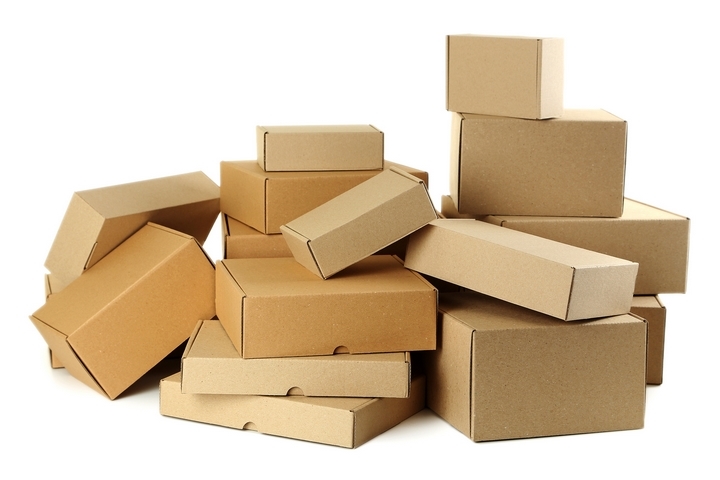
Label: cardboard